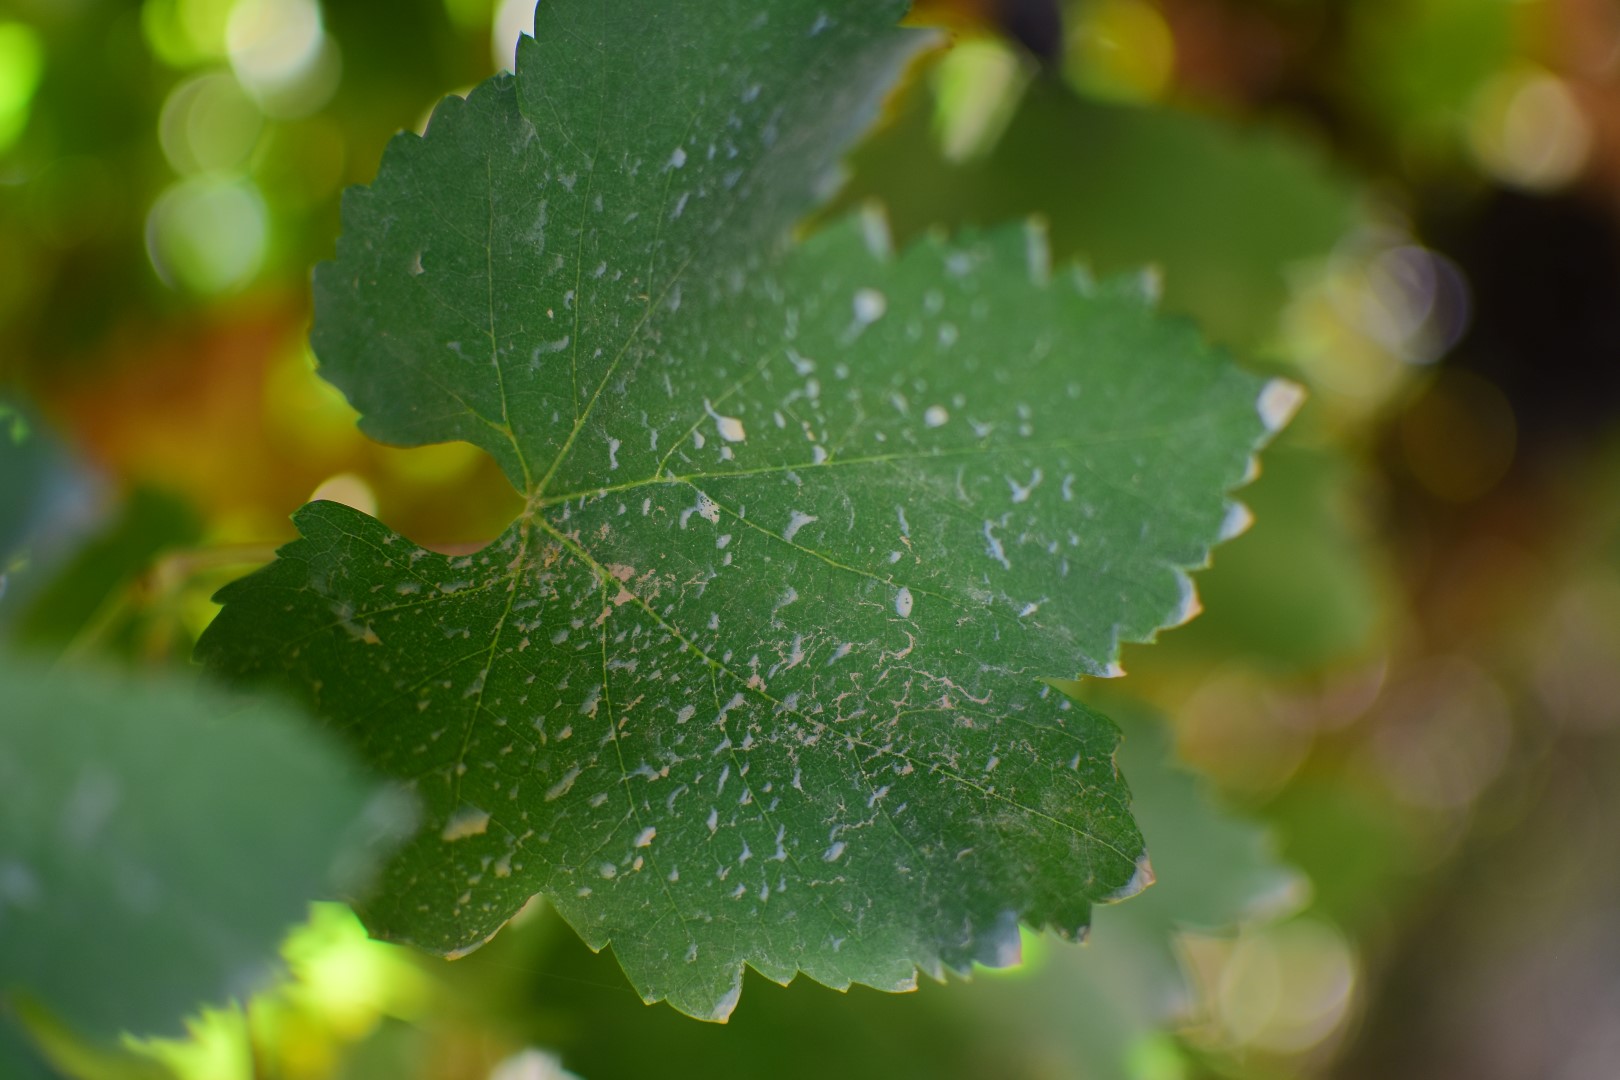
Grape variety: Frinsi